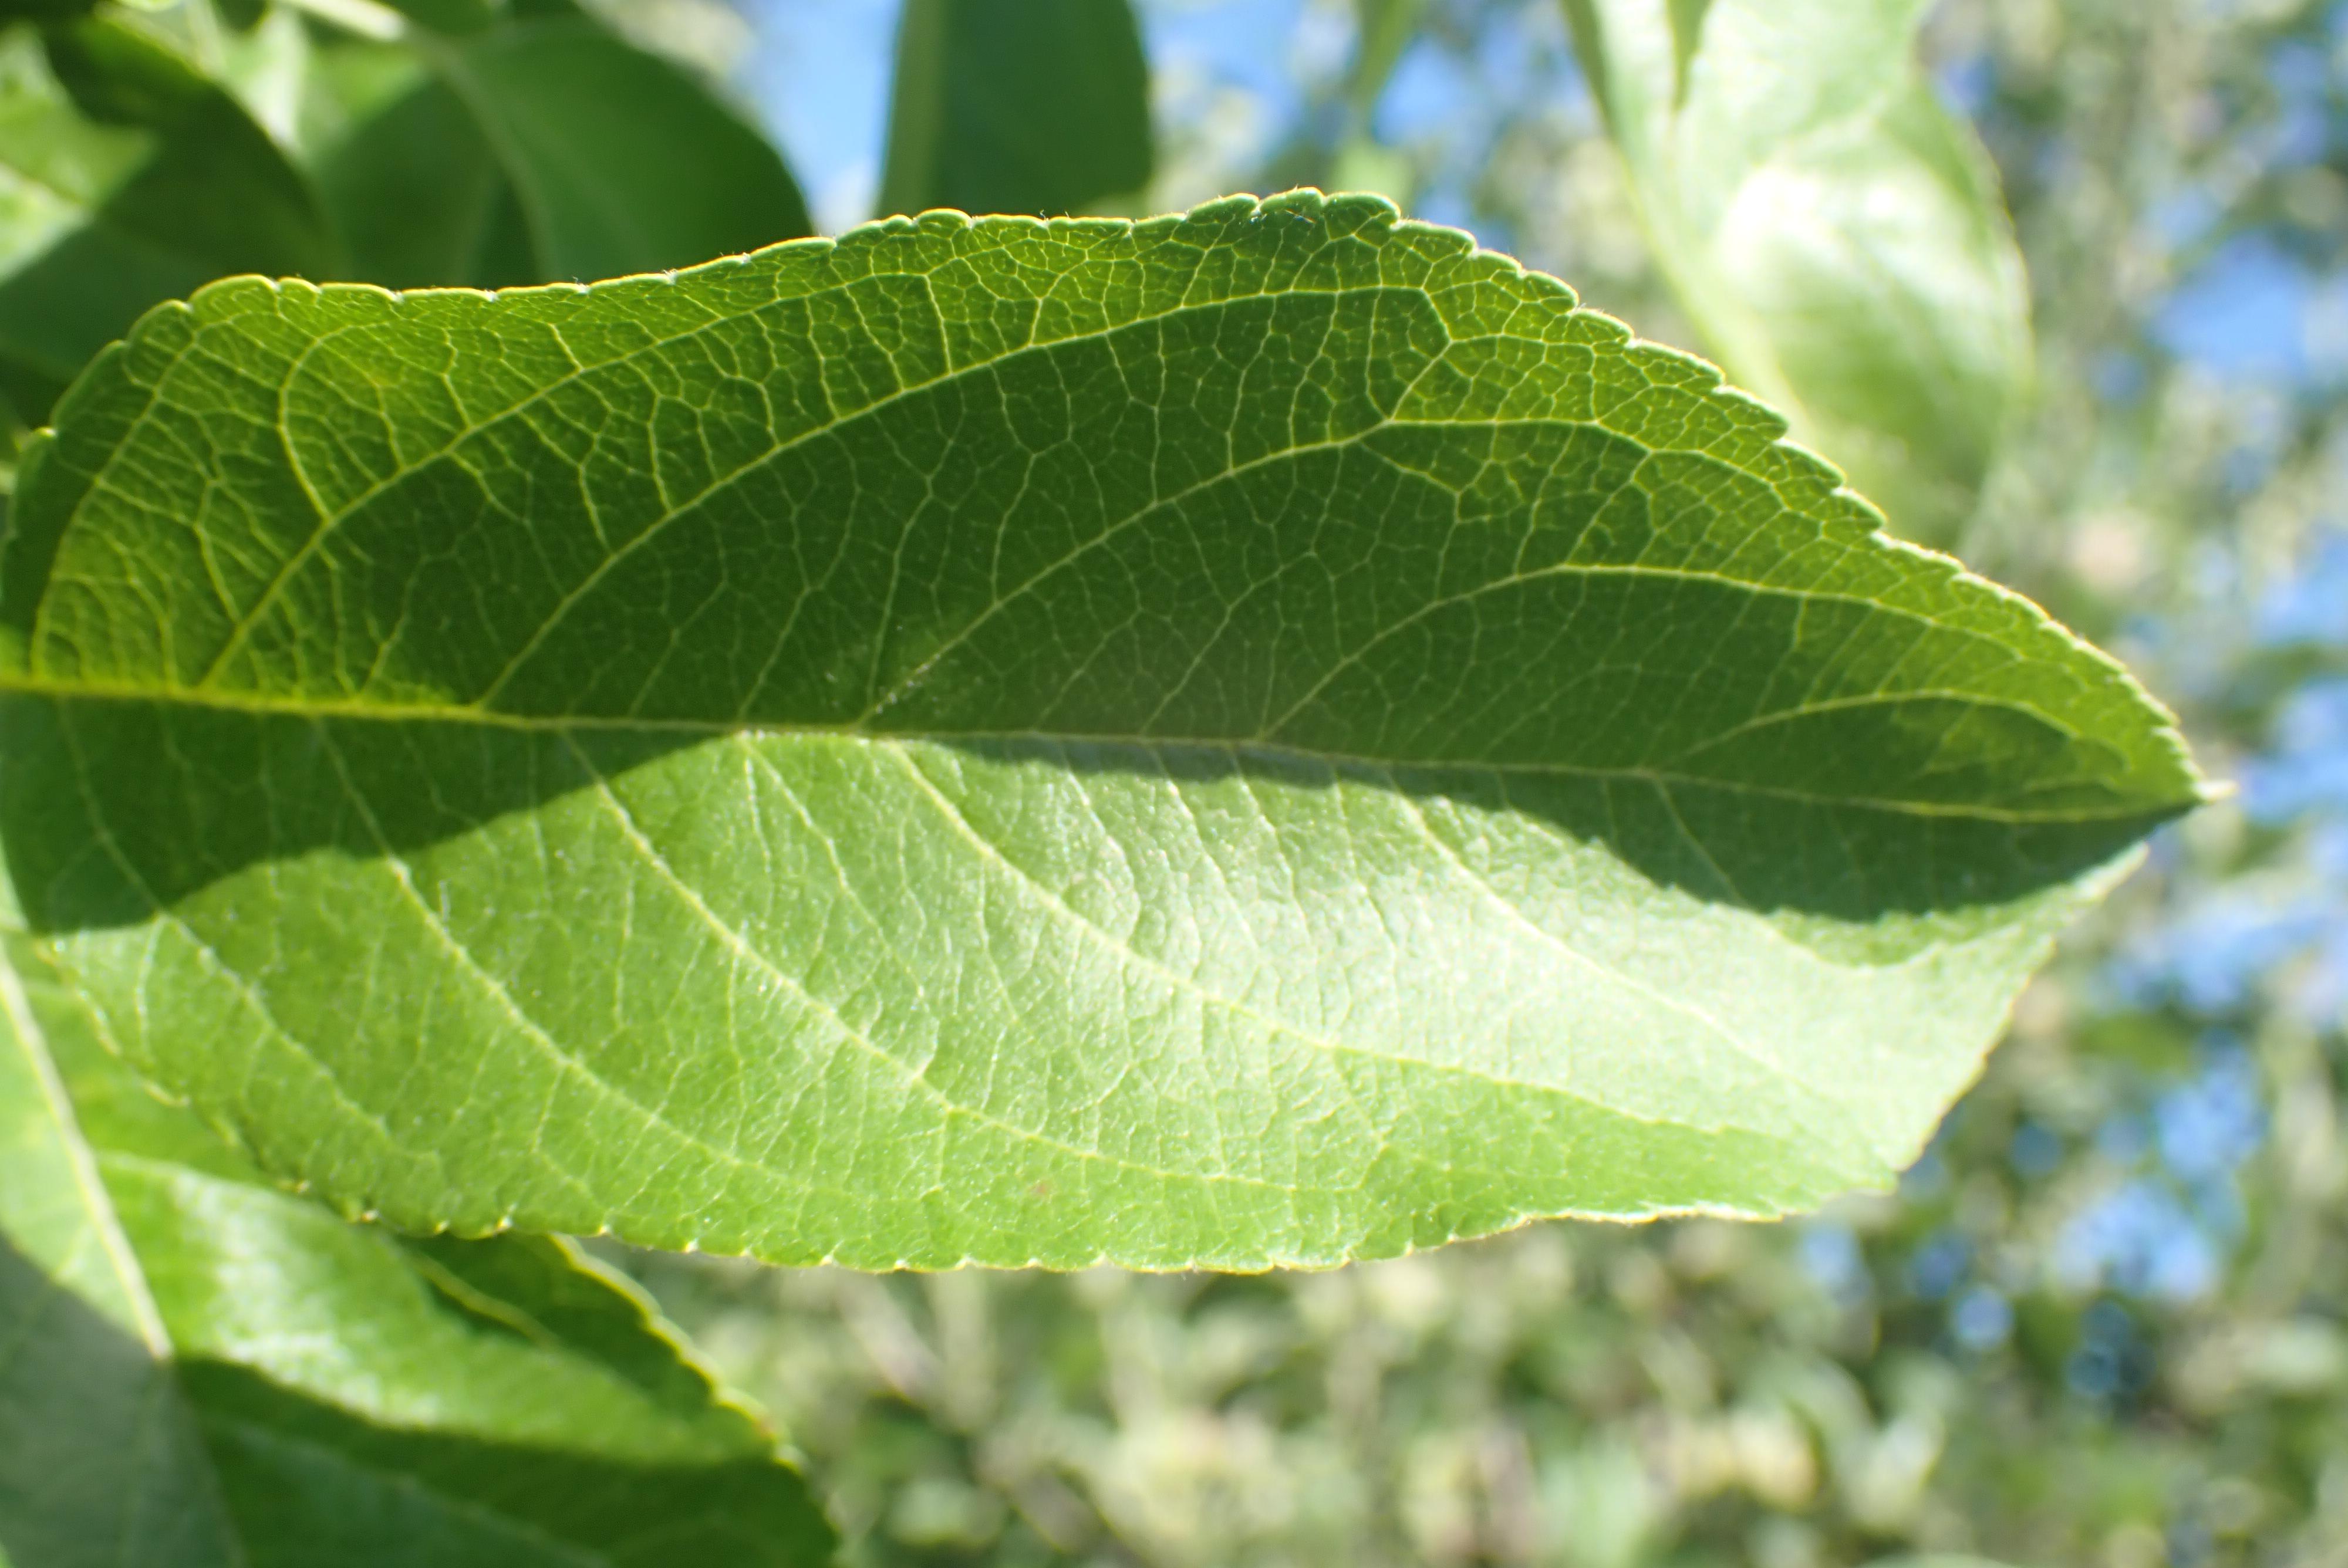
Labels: healthy